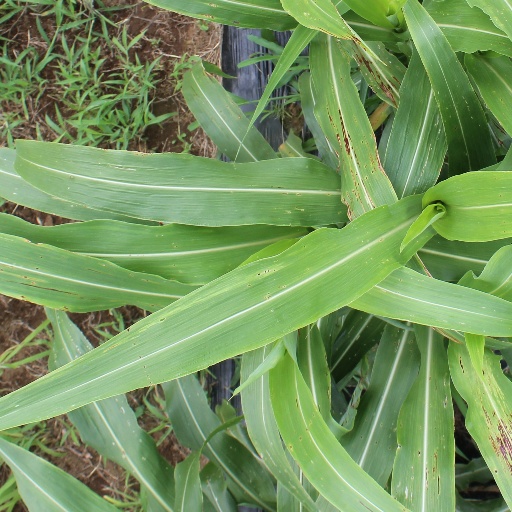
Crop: sorghum